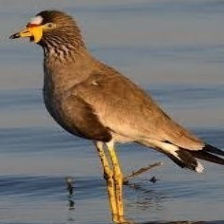
Species: WATTLED LAPWING
Scientific name: VANELLUS INDICUS